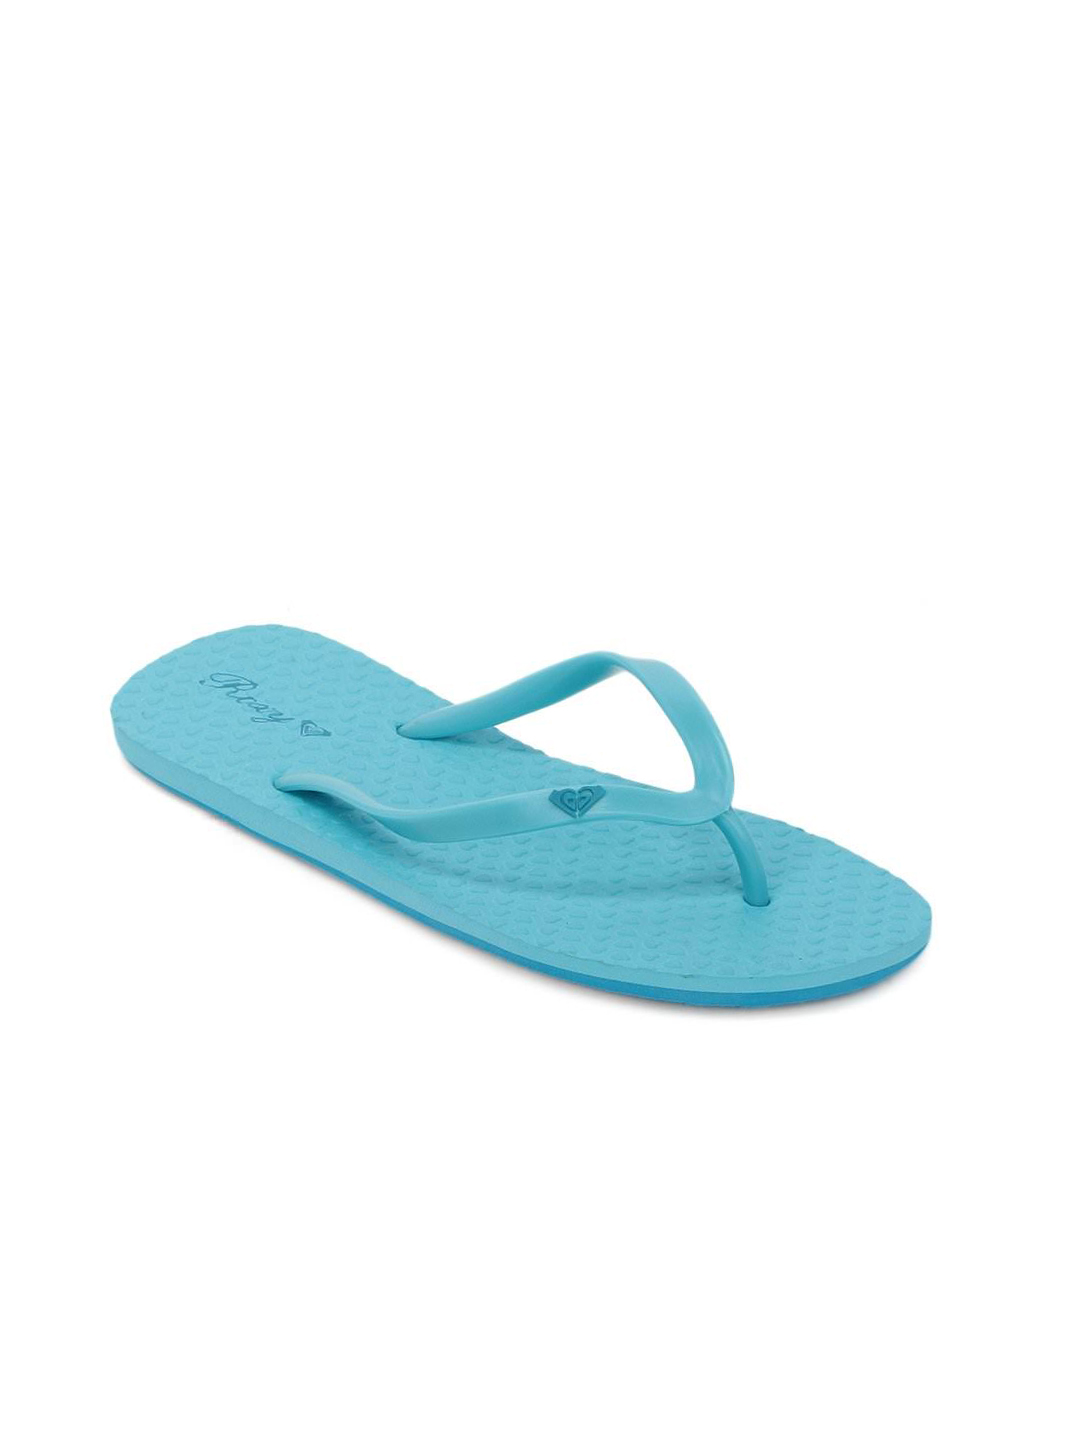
Roxy Women Blue Flip Flops
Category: Footwear / Flip Flops / Flip Flops
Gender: Women
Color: Blue
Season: Winter 2012
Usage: Casual